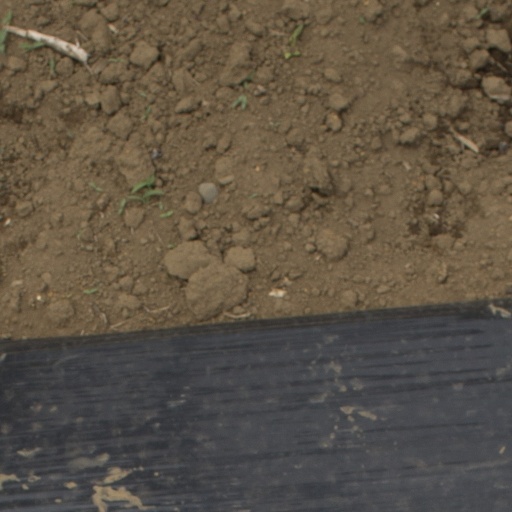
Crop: Jerusalem artichoke